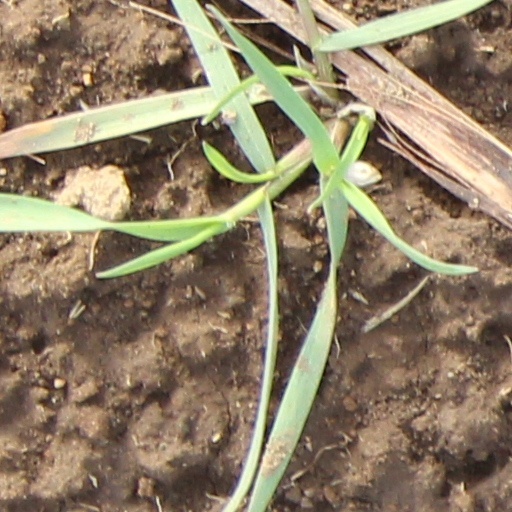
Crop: wheat